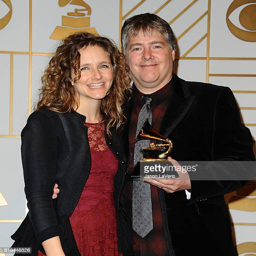
person and bluegrass artist pose in the press room at awards